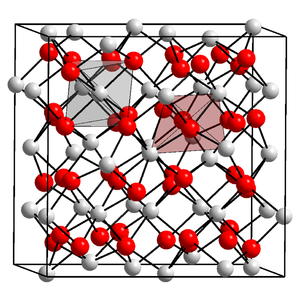
L'oxyde de curium(III), encore appelé sequioxyde de curium voire trioxyde de dicurium, est un composé chimique de formule Cm₂O₃. C'est un solide cristallin incolore légèrement brunâtre insoluble dans l'eau.
L'oxyde de terbium(III) ou sesquioxyde de terbium est un oxyde du lanthanide terbium de formule Tb₂O₃.
L'oxyde d'erbium(III) ou erbine est un oxyde du lanthanide erbium.